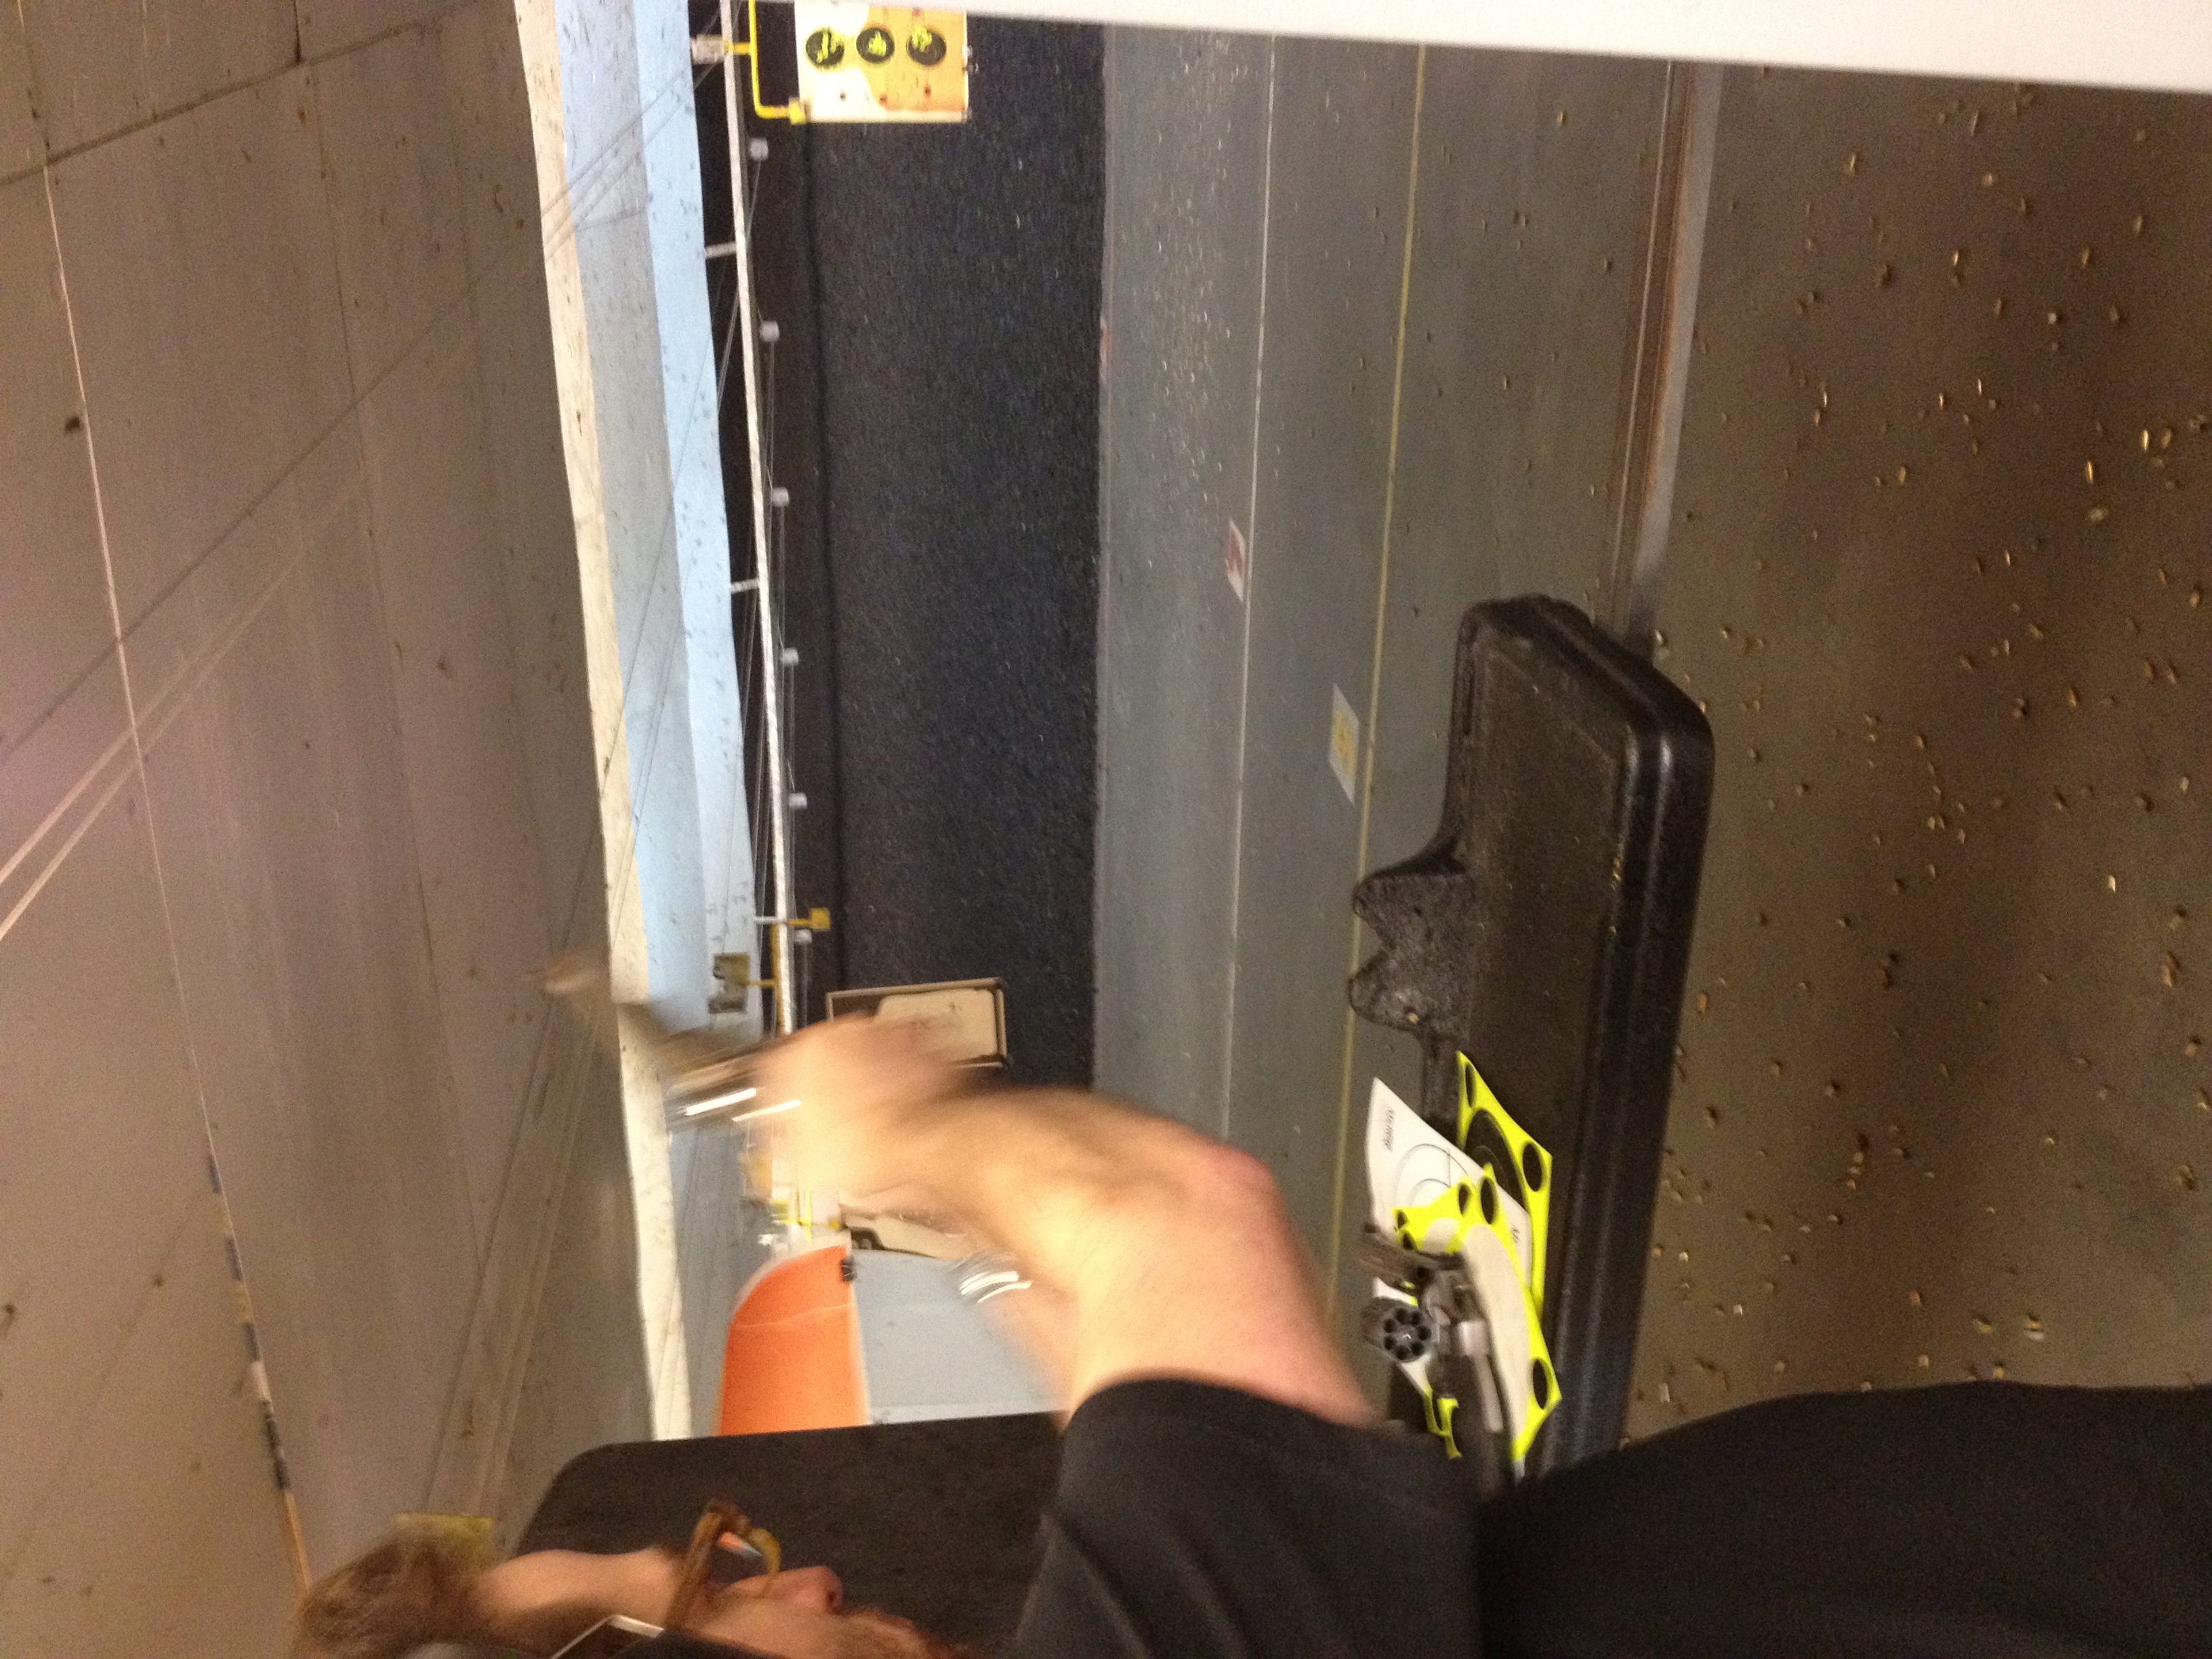
vehicle, shooting range